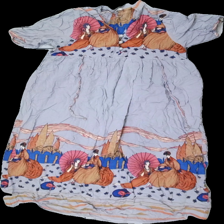
View: front
Type: Dress
Category: Ladies
Brand: Not in the list
Brand text on label: IRMAS Göteborg
Colors: Grey, Orange, Pink, Multicolor
Material: 100% visc
Pattern: Other
Cut: Regular, V-collar
Price range: 50-100
Recommended usage: Reuse
Description: Grey dress with ladies and parasols print from IRMAS Göteborg, unknown size. Okay condition.